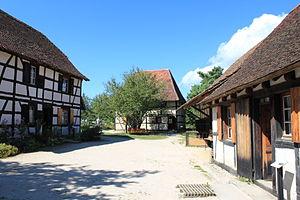
Maisons Comtoises de Nancray, Doubs, France
Nancray est une commune française située dans le département du Doubs en région Bourgogne-Franche-Comté à 15 km à l'est de Besançon. Les habitants se nomment les Nancréens et Nancréennes.